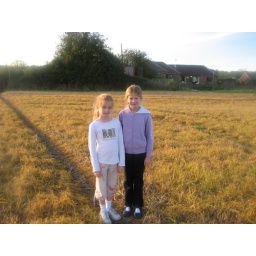
Two girls in a field